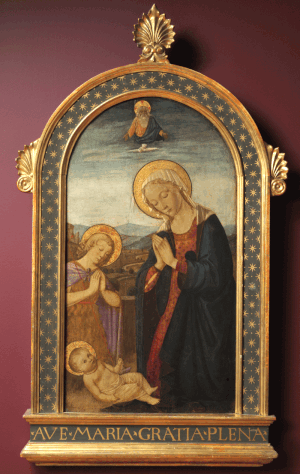
Vierge et saint Jean-Baptiste adorant l'Enfant Jésus, œuvre déposée au Musée des Beaux-Arts d'Angers dans le cadre MNR
Domenico di Zanobi est un peintre italien contemporain de Fra Filippo Lippi. Il est assistant de ce dernier t à Florence et à Prato. Sa période d'activité documentée va de 1460 à 1481 ; c'est donc un peintre du quattrocento.